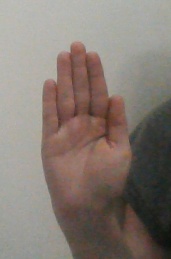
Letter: seen